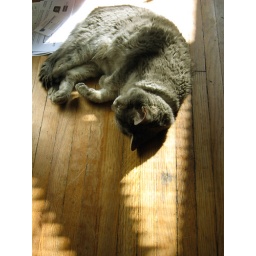
with her butt on some papers i forgot to put in the blue box